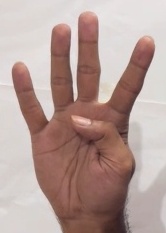
ASL sign: 4